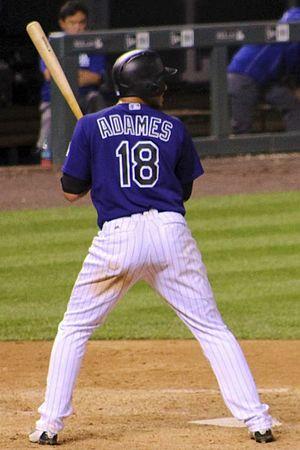
Cristhian Pascual Adames est un joueur d'arrêt-court de la Ligue majeure de baseball.